Hopeatoffee

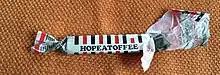
A Hopeatoffee candy bar.

Hopeatoffee (Finnish for "silver toffee") is a Finnish brand of candy bar, originally launched by Hellas, with a salty liquorice and toffee flavour. Production of Hopeatoffee started in the 1970s, and the candy was a new innovation at the time, as salty liquorice had not been combined with toffee before.